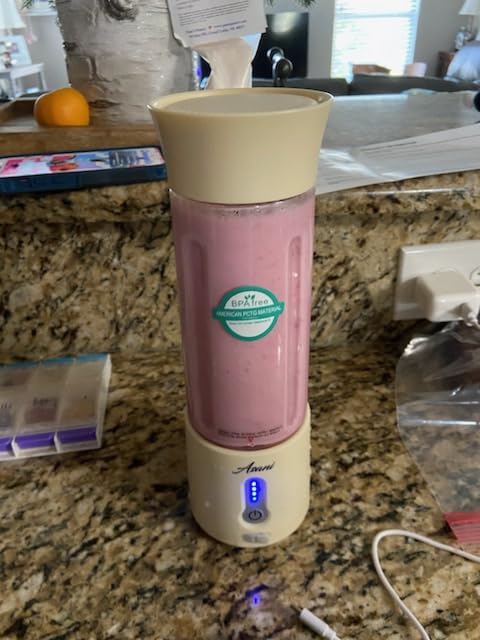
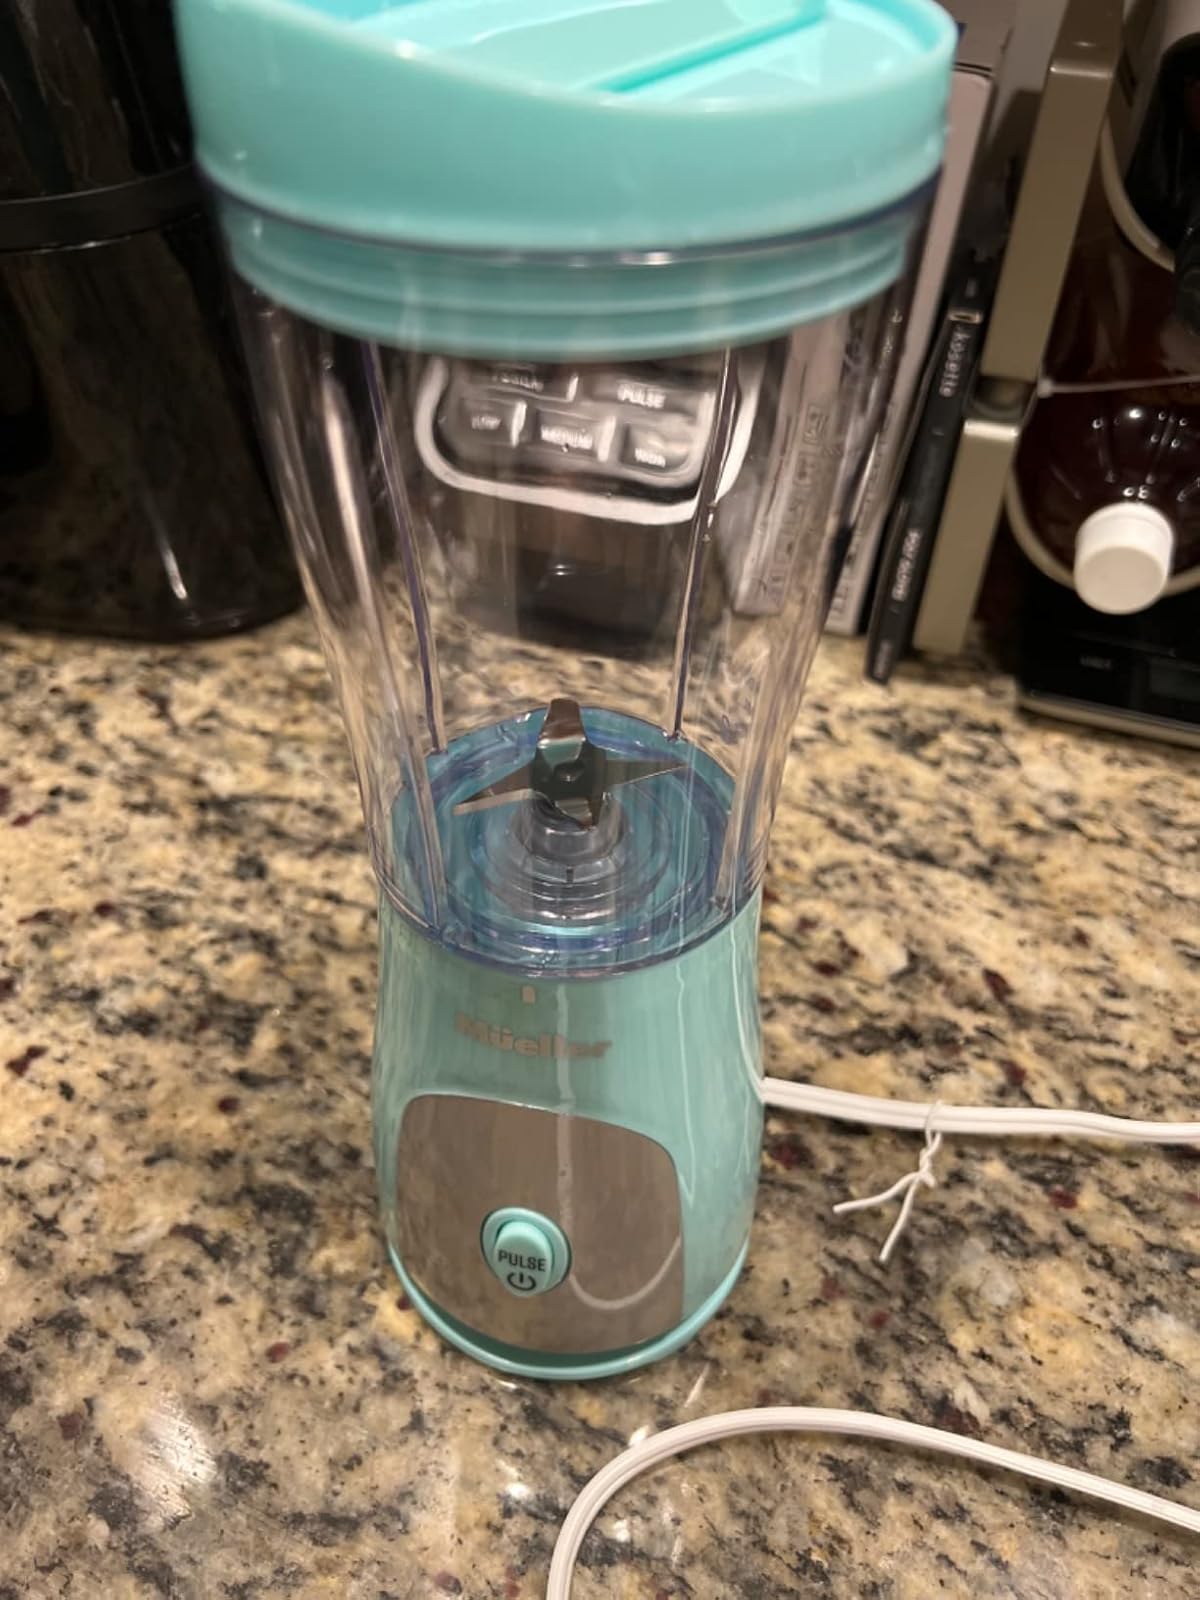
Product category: items_blender
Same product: no